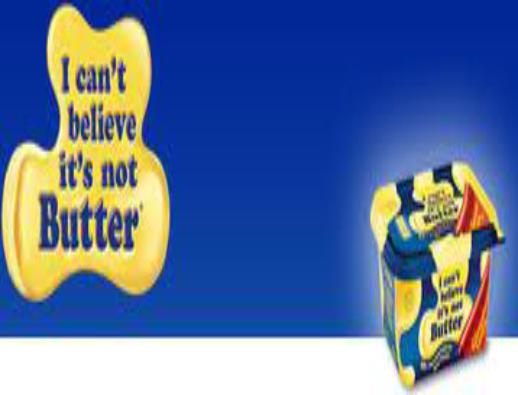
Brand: I Can't Believe It's Not Butter
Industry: Food